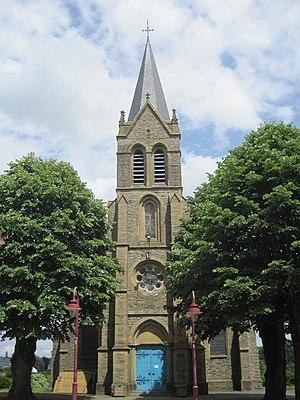
Hatrival (Belgique), l'église Saint-Ursmar.
Hatrival est une section de la ville belge de Saint-Hubert située en Région wallonne dans la province de Luxembourg.